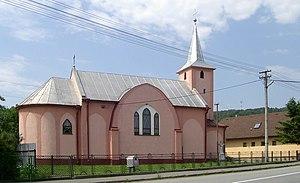
Závadka est un village de Slovaquie situé dans la région de Prešov.